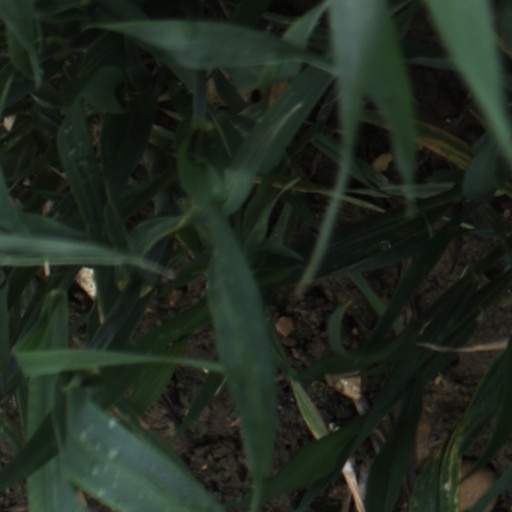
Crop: wheat